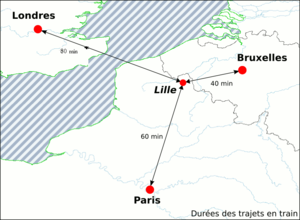
La gare de Lille-Europe est une gare ferroviaire française de la ligne à grande vitesse de Fretin à Fréthun, située en bordure du centre-ville de Lille, ville centre de la Métropole européenne de Lille, préfecture du département du Nord et de la région Hauts-de-France.
La LGV Nord, appelée aussi LGV Nord Europe ou ligne nouvelle 3, est une ligne à grande vitesse française de 323 km de long reliant Paris à la frontière belge et au tunnel sous la Manche via Lille, mise en service en mai 1993. Autorisant en service commercial une vitesse de 300 km/h, elle a permis à sa création d'accélérer sensiblement les liaisons ferroviaires entre Paris et le nord de la France, mais aussi la Belgique et la Grande-Bretagne. Son tracé est jumelé avec celui de l'autoroute A1 sur 130 km. Située en totalité en plaine, elle ne comporte pas de rampe supérieure à 25 pour mille. La circulation y est entièrement contrôlée depuis le poste d'aiguillage et de régulation de Lille.